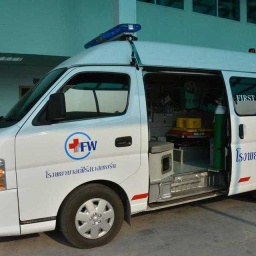
Label: ambulance